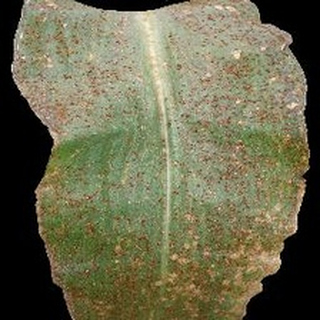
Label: corn_common_rust